Coastline of Norway

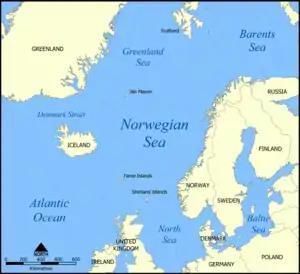
Map of coastal waters around Norway

The coastline of Norway is formed along the Skagerrak, North Sea, Norwegian Sea, and Barents Sea. This considers only the mainland coastline and excludes Svalbard.